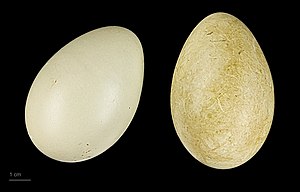
Kongeedderfugl
Kongeedderfuglens æg
Kongeedderfugl er en fugleart blandt de egentlige andefugle. Den yngler cirkumpolart i små søer på tundraen nær kysterne af det nordlige Nordamerika, Europa og Asien. En del af bestanden overvintrer ud for Sydgrønland, mens en anden del opholder sig langs Nordnorges kyster og videre østover til Hvidehavet.